STS-3

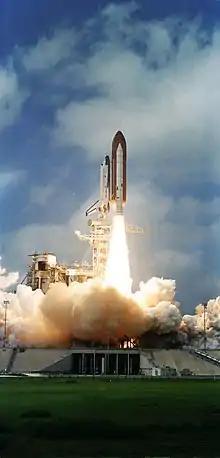
STS-3 lifting off from Launch Complex-39A at Kennedy Space Center.

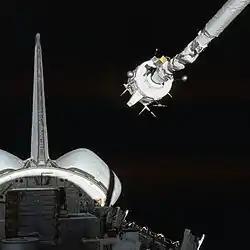
The Plasma Diagnostics Package (PDP) is grappled by the shuttle's Remote Manipulator System (Canadarm).

The primary objectives of the flight were to continue testing the Remote Manipulator System (Canadarm) and to carry out extensive thermal testing of "Columbia" by exposing its tail, nose and top to sunlight for varying periods of time. The crew found that prolonged exposure caused the cargo bay doors to warp slightly, preventing them from closing fully. Rolling the orbiter to balance temperatures around the orbiter resolved the issue.